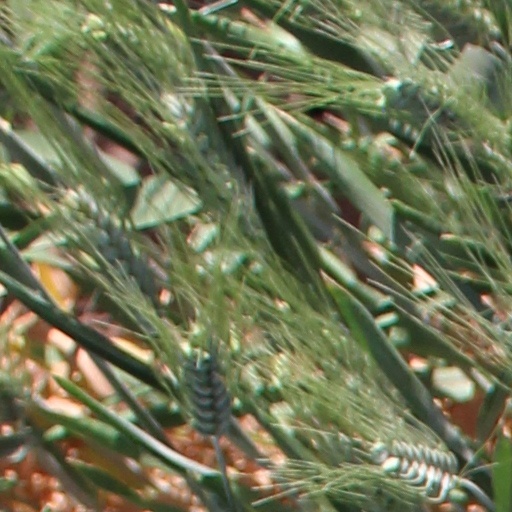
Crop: wheat